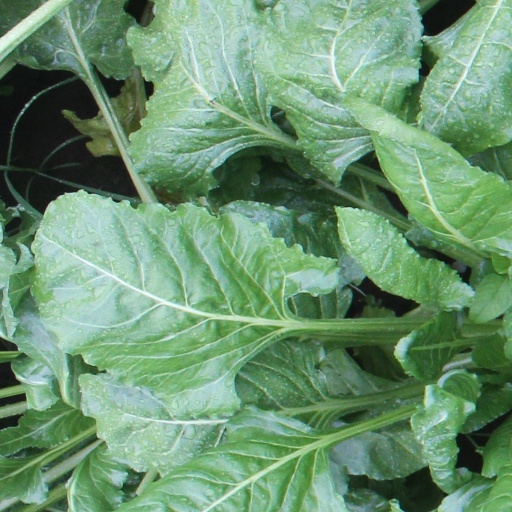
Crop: sugar beet